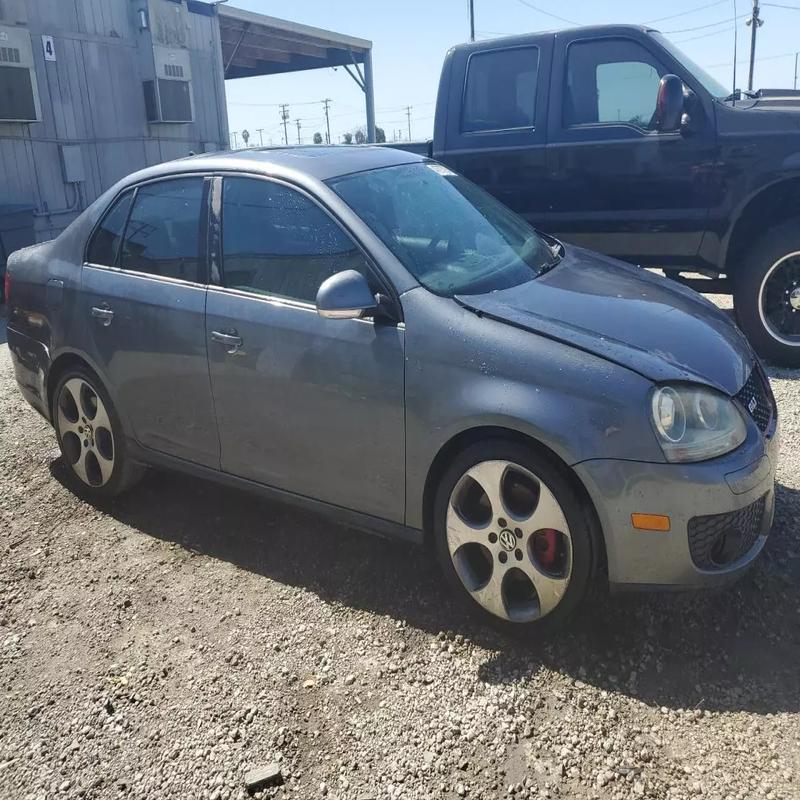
Aucun dommage détecté.
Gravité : aucun